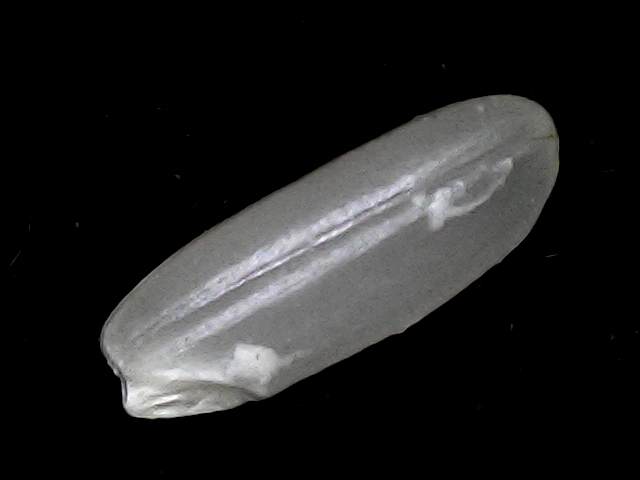
Rice variety: BD51